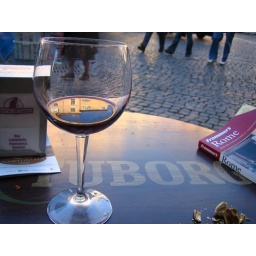
I thought the building reflection in the wine glass was cool.